Joseph Thurman Pearson Jr.

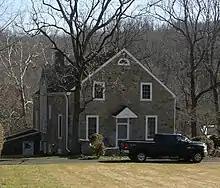
Silas Yerkes Barn (1797) became Pearson's studio

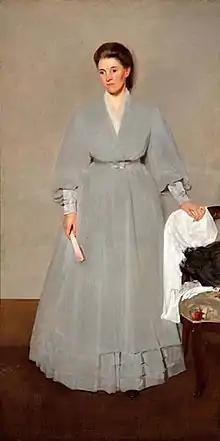
"Study in Gray" (1905), Woodmere Art Museum

On October 7, 1902, Pearson married Emily Fetter, also from Germantown. The couple moved into the house where he had grown up, which they occupied until the end of World War I. They had seven children together: Ruth, Joseph III, Emilie, Julian, twins Virginia and Jane, and Justin.